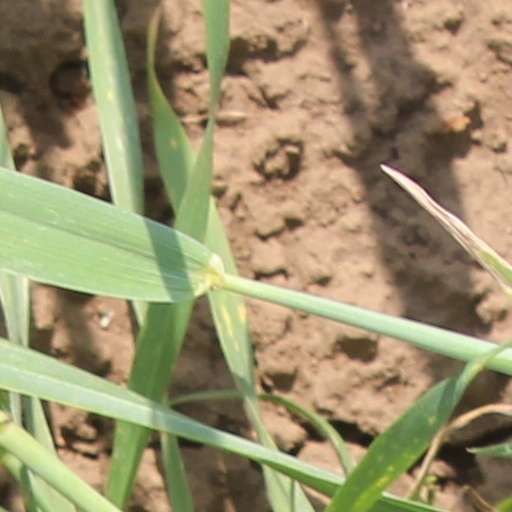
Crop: wheat